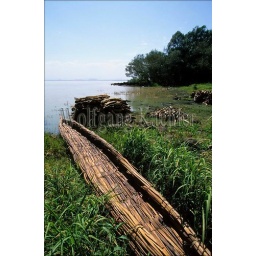
Ethiopia, bahar dar, lake tana, papyrus boat with firewood in background